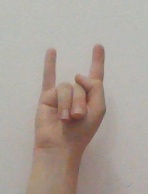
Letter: la